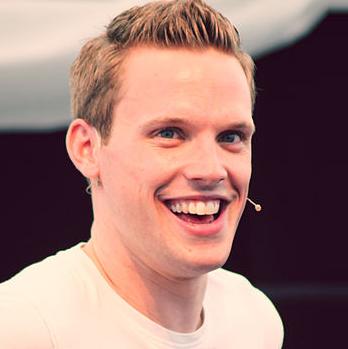
Age: 27